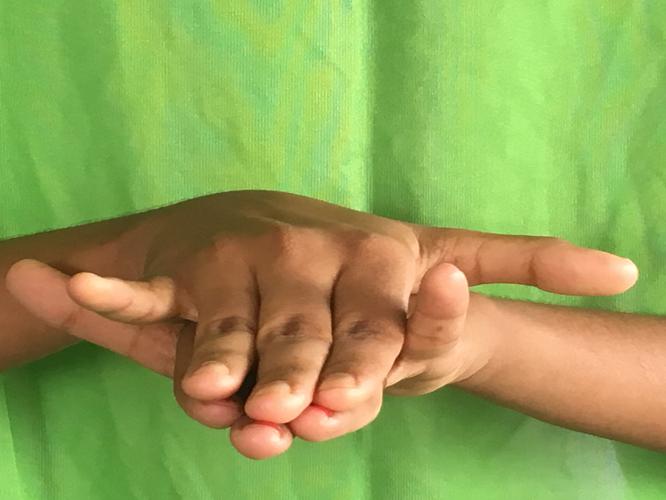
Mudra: Varaha
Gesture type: double_hand